Symphony No. 5 (Nielsen)

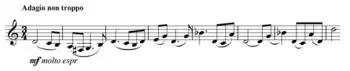
The opening of the "Adagio non troppo" section of the first movement

An oboe triplet figure then reveals the warm theme in G major of the "Adagio non troppo" section, a contrast to the prior cold landscape. The texture expands contrapuntally for the first time; the tonality brightens to B major and, after a climax, wanes to G major again. The full strings are soon disturbed by an "evil" motif on woodwinds, playing the shivering element from the work's opening; tension between wind and strings intensifies as tonality shifts within instrumental groups in their respective directions. With a further clash, the music is menaced by the snare drum at a tempo (quarter note ♩=116) faster than that of the orchestra, and at its climax comes the composer's instruction to the snare drummer to improvise "as if at all costs he wants to stop the progress of the orchestra". (This instruction is not included in the 1950 edition of the score, being replaced by a written rhythmic line and instruction "cad. ad lib." after a few bars.) The warm theme eventually triumphs in a sustaining grandeur, as is affirmed by the snare drum actually joining the orchestral fanfare. When all subsides, echoes in woodwinds are heard and a solitary clarinet is left to mourn in a tragic atmosphere, recapturing ideas from the whole movement: "Who would have thought that so much could have come out of a gently waving viola line in empty space?"